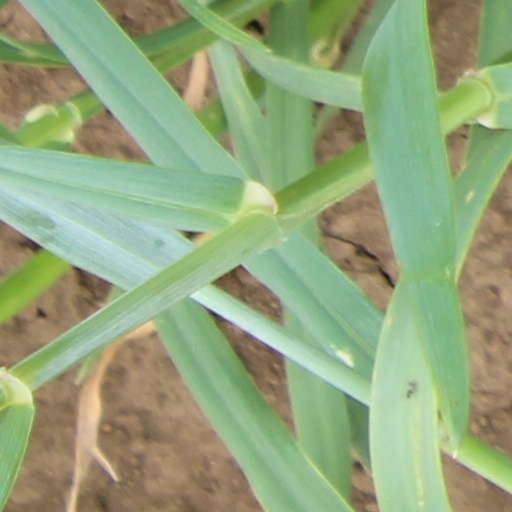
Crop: wheat